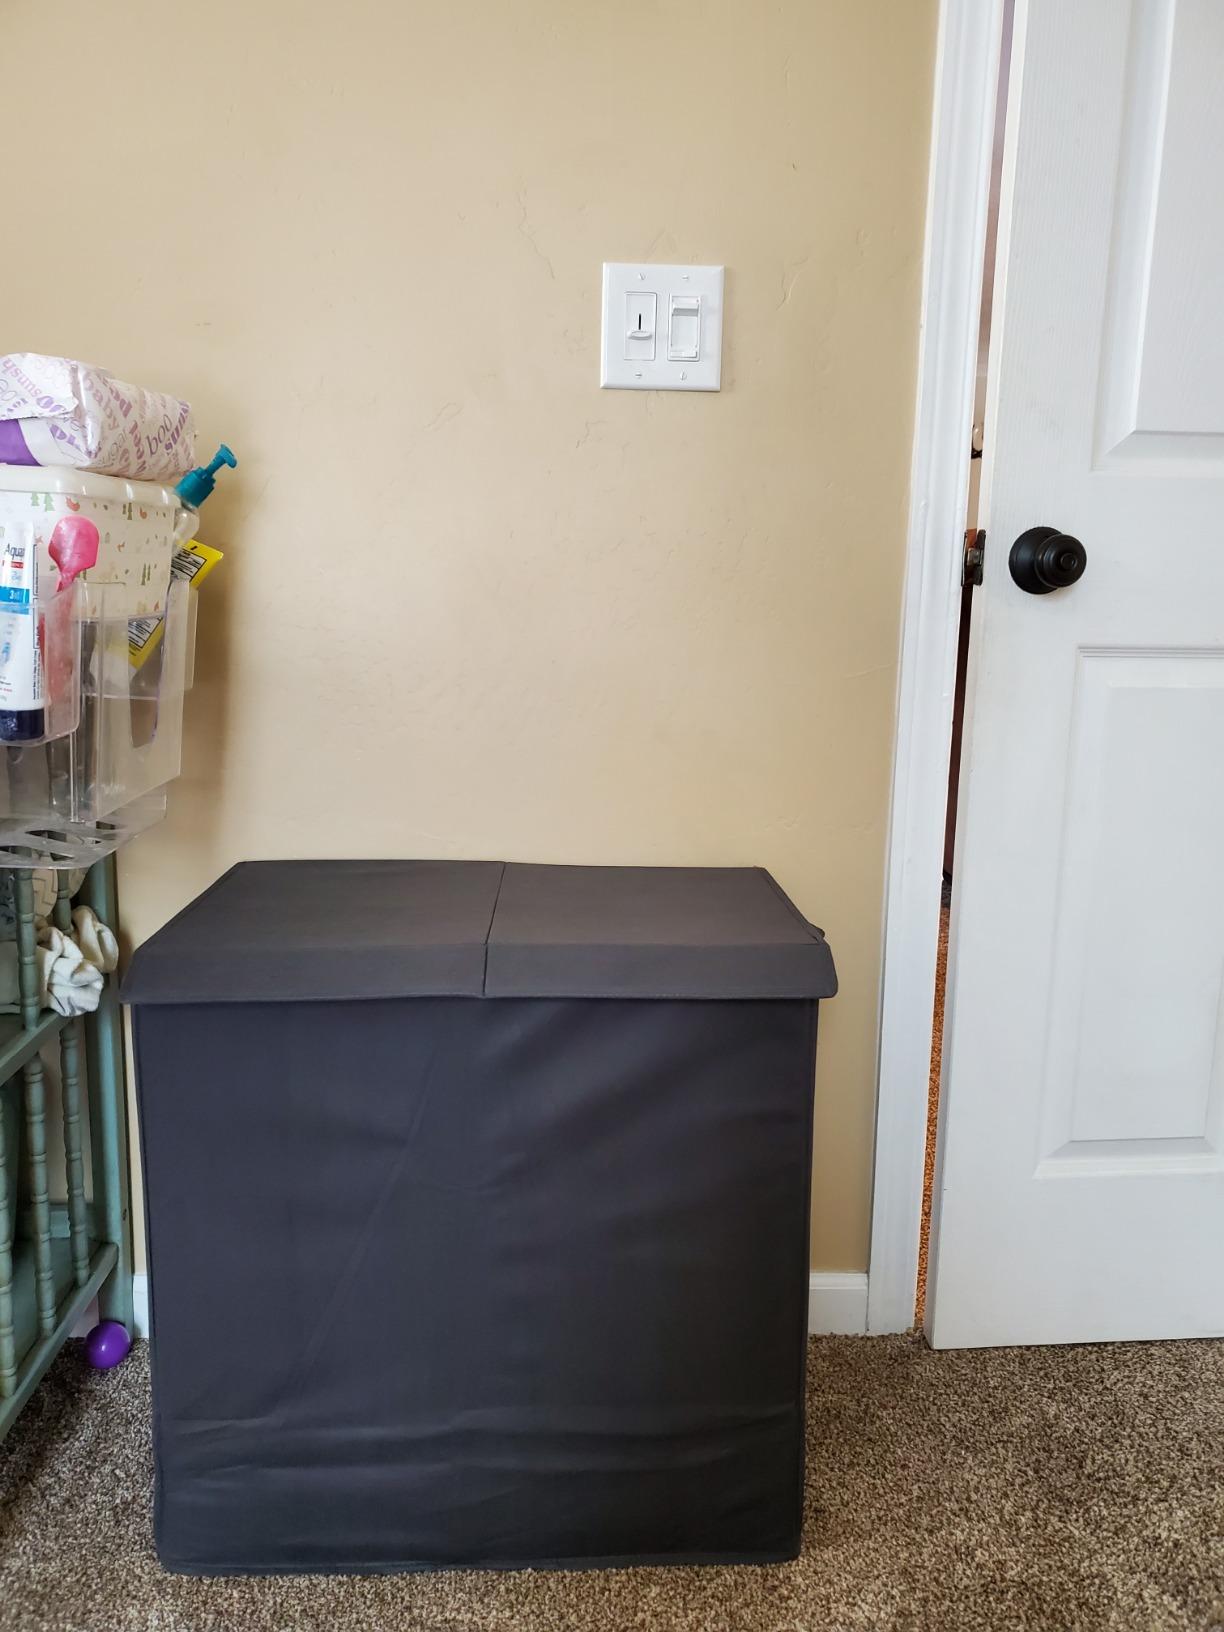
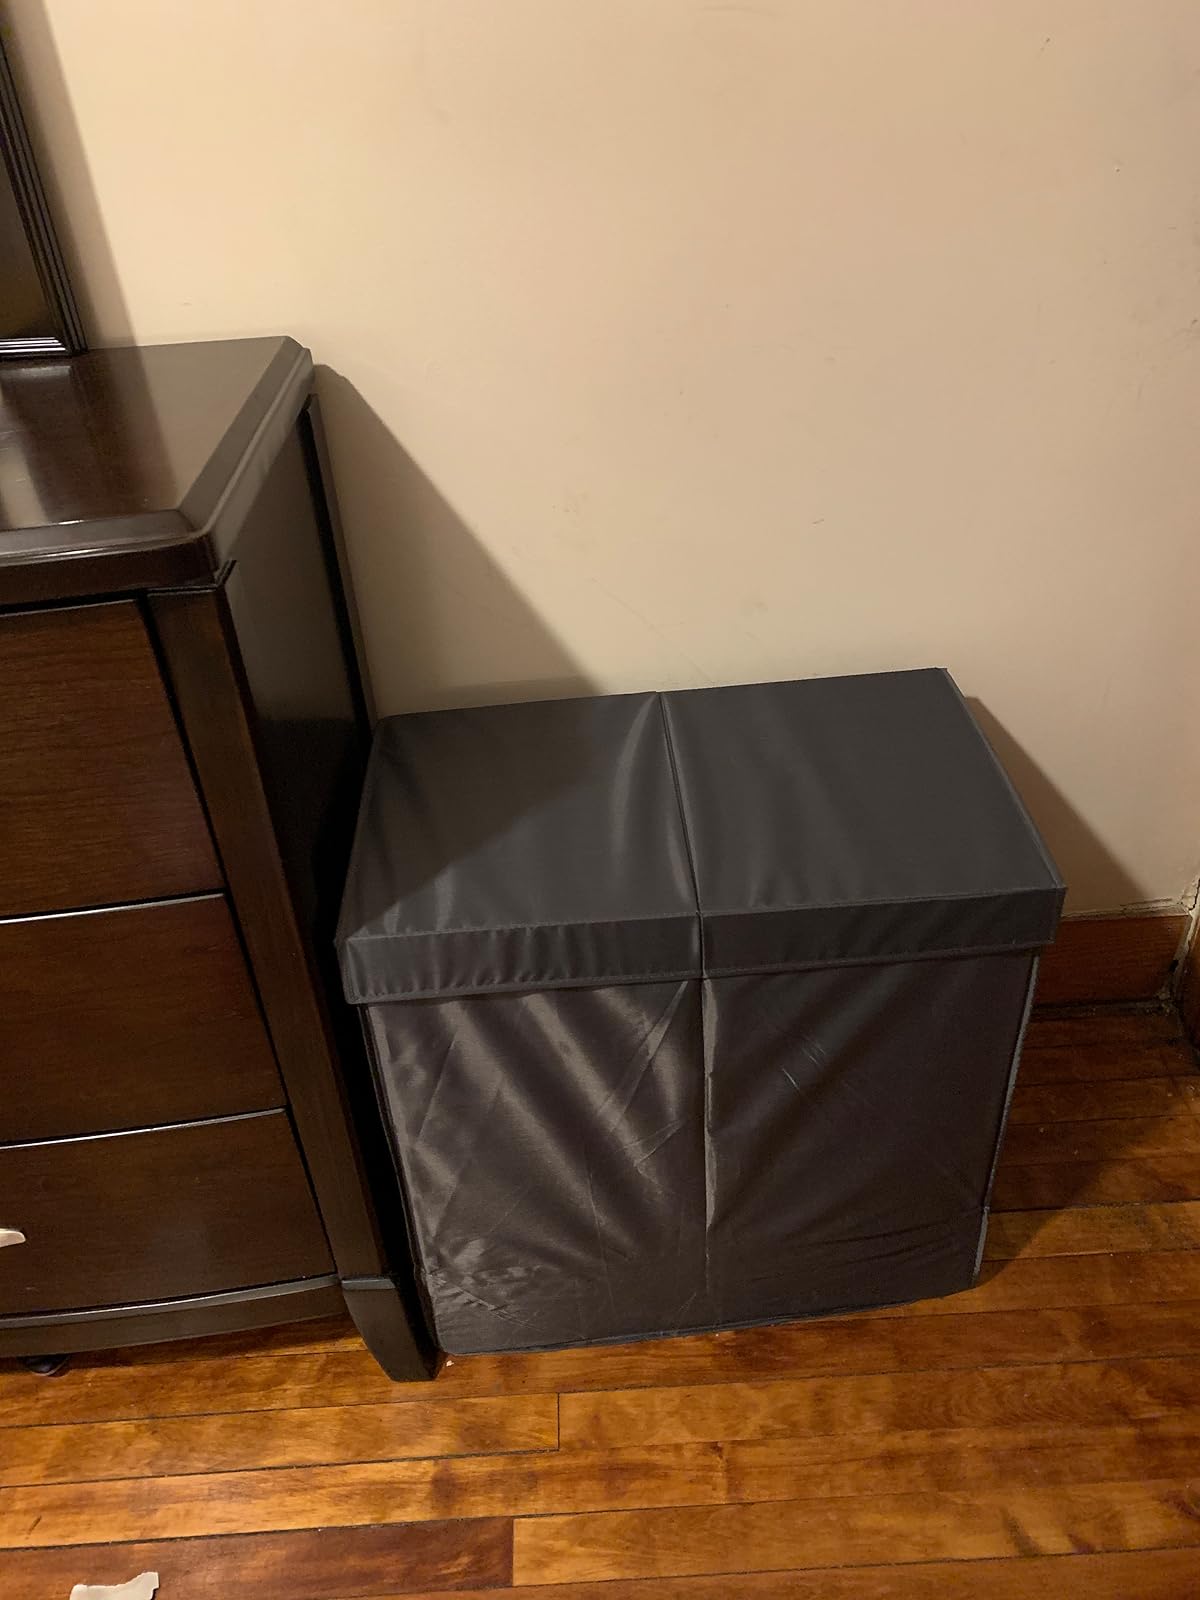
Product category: items_hamper
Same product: yes